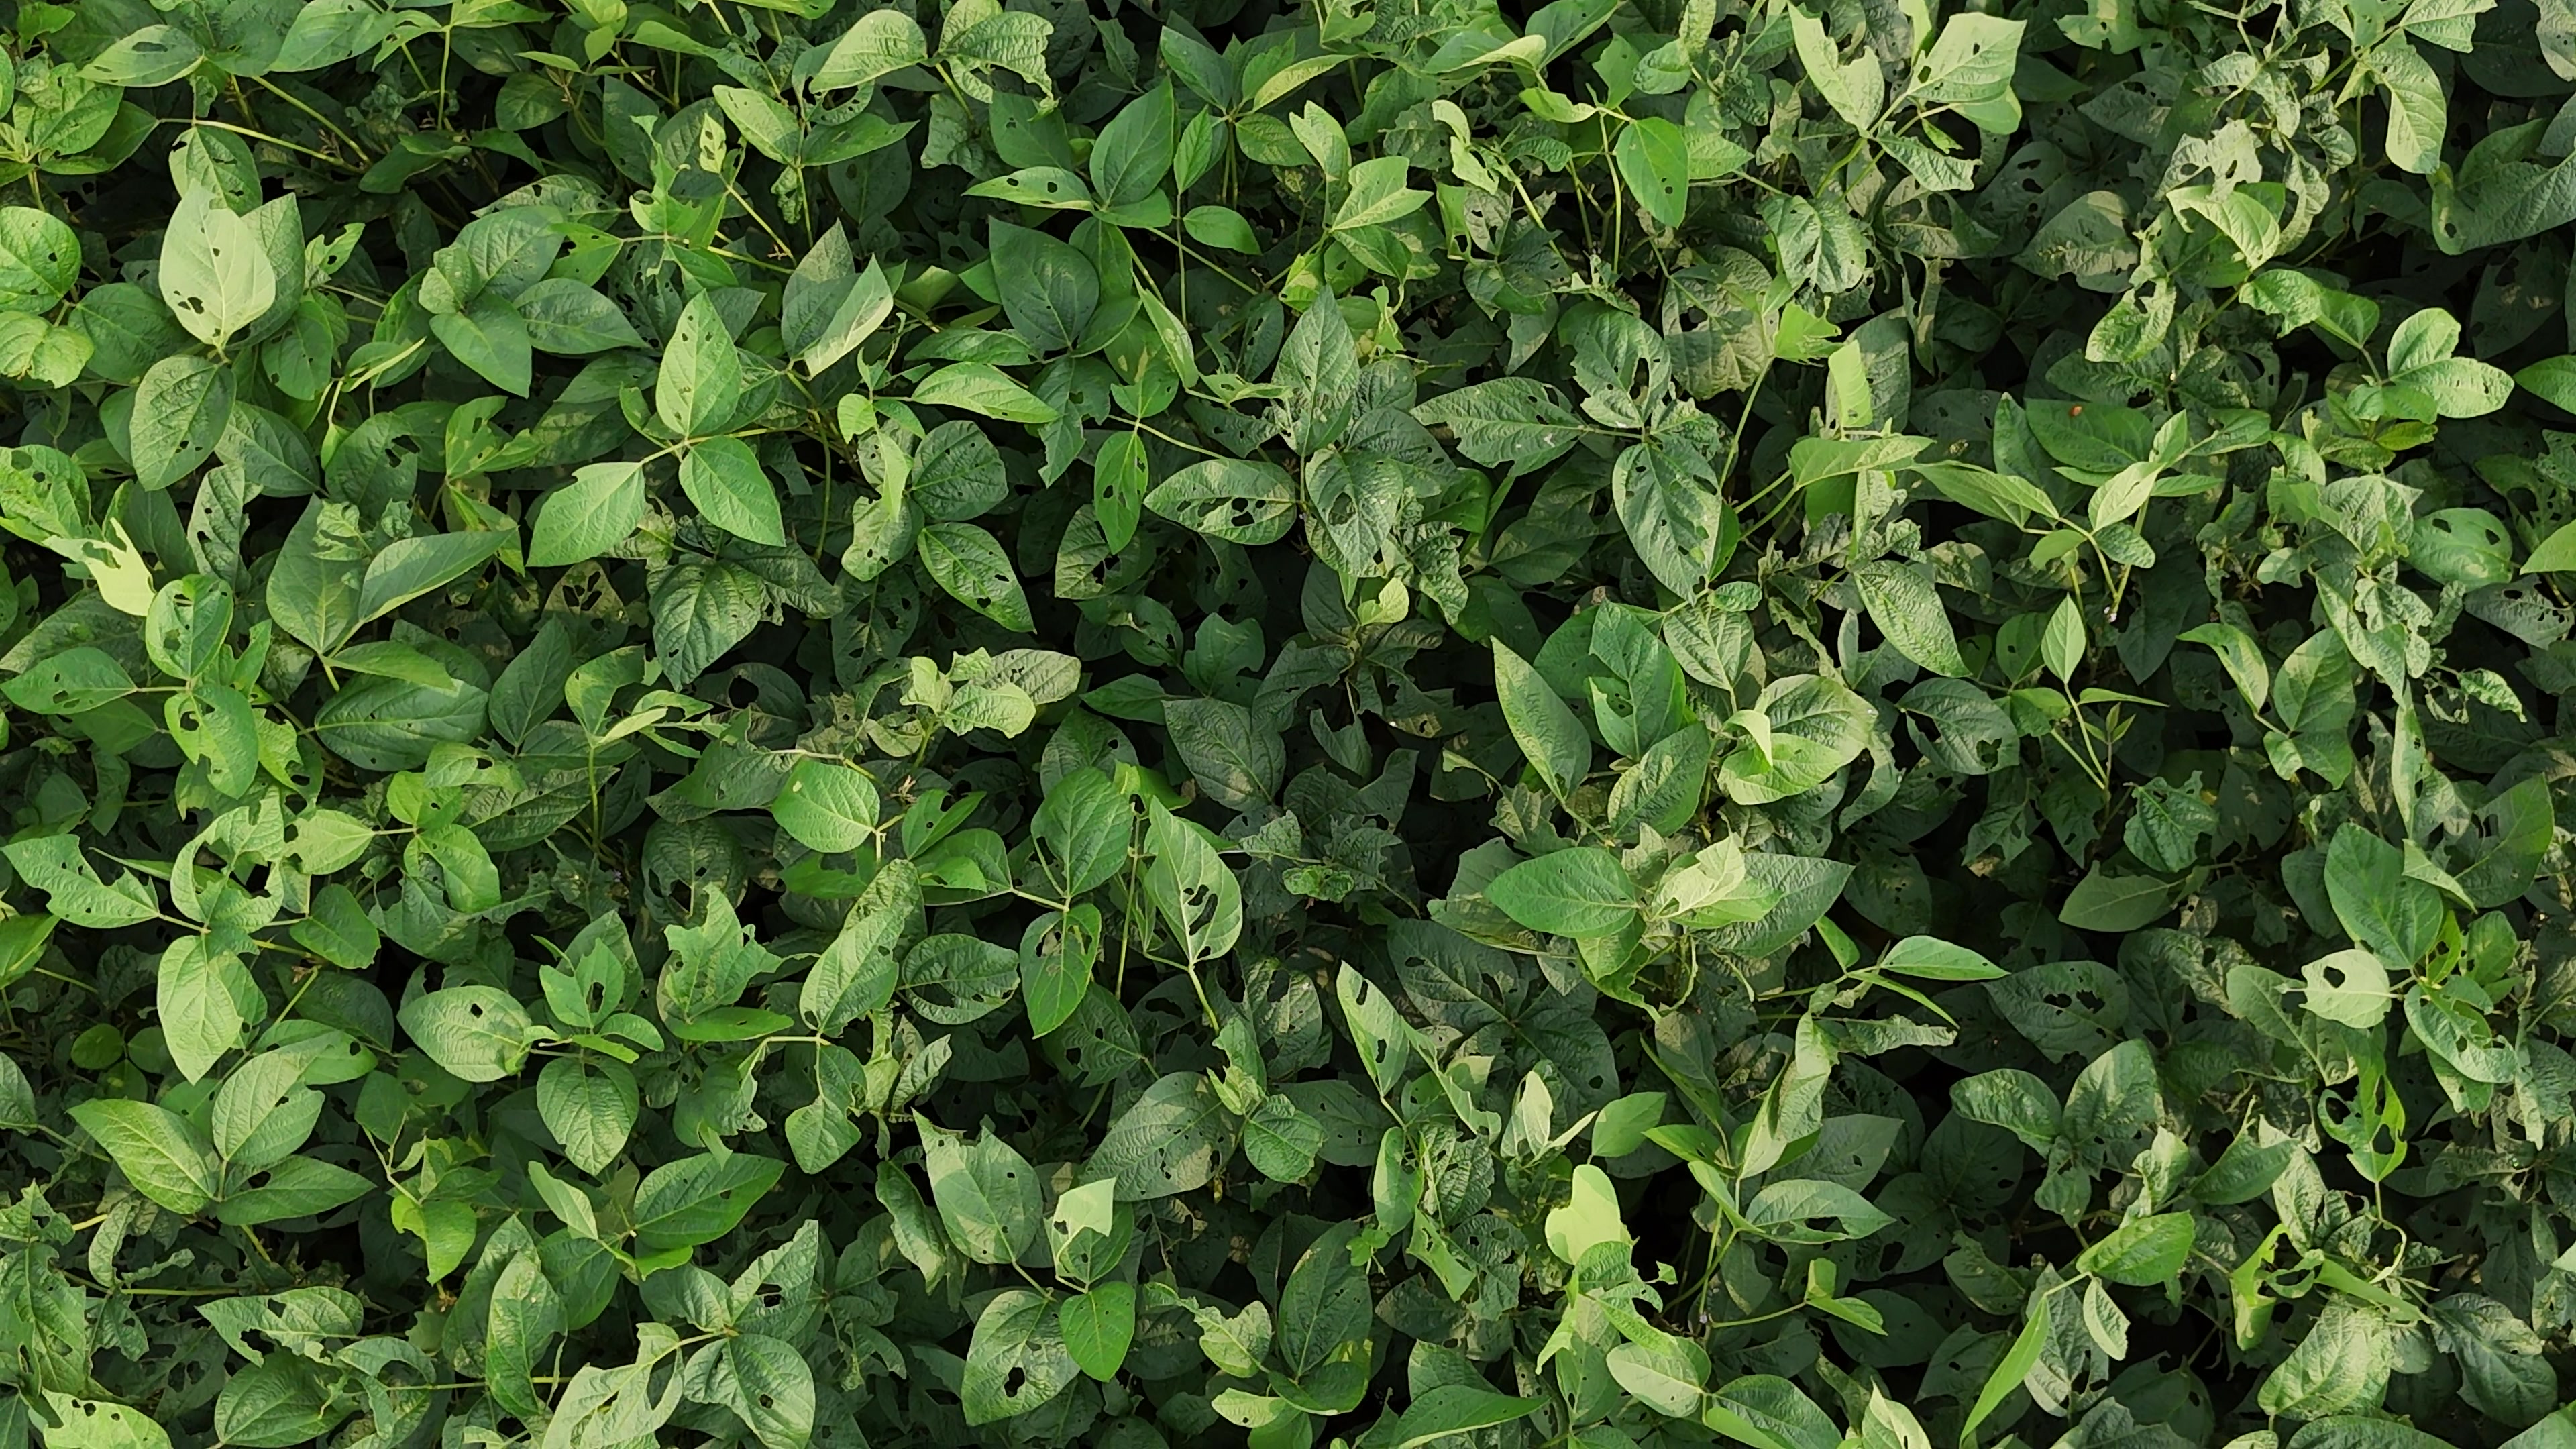
Label: Semilooper_Pest